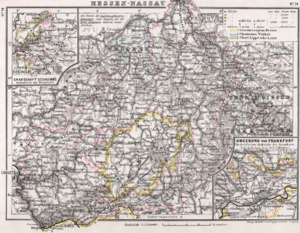
La province de Hesse-Nassau est une ancienne province du Royaume de Prusse, puis de l'État libre de Prusse.